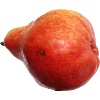
Label: red_pear